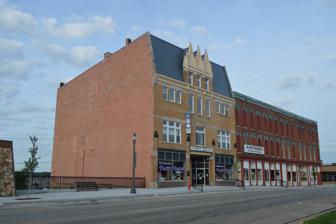
Building: Sterling Masonic Temple
Country: United States of America
Year built: 1900
United States historic place Sterling Masonic Temple U.S. National Register of Historic Places Eastern side and front, with an adjacent building to the right Show map of Illinois Show map of the United States Location 111-113 W. 3rd St., Sterling, Illinois Coordinates 41°47′16″N 89°41′52″W / 41.78778°N 89.69778°W / 41.78778; -89.69778 Area less than one acre Built 1899-1900 Architect Ashby, George W. Architectural style Masonic Temple NRHP reference No. 96001279 Added to NRHP November 7, 1996 The Sterling Masonic Temple is a historic Masonic building located at 111-113 West 3rd Street in Sterling , Illinois . The edifice was constructed in 1899–1900 to be the new headquarters for the city's Masonic lodge , as its former meeting place had burned down in 1898. The lodge, formally known as the Rock River Lodge Number 612 A.F. & A.M., first met in 1869 and was the town's second chapter of the Masons. Architect George W. Ashby designed the lodge's new building in the Chateauesque style. The building's design includes a steep mansard roof with equally steep dormers adorned with pinnacles , buttresses topped by ornamental griffins , and a brick and stone exterior. The Masons met on the third story, as Masonic meeting rooms were typically elevated for secrecy; the lower two floors were rented to businesses. The building was listed on the National Register of Historic Places on November 7, 1996. The Masonic lodge still meets in the building, though its membership has declined dramatically since the 1960s. References